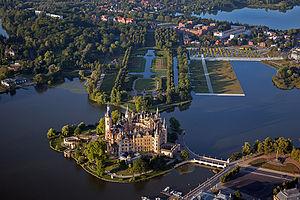
Cet article recense les sites inscrits au patrimoine mondial en Allemagne.